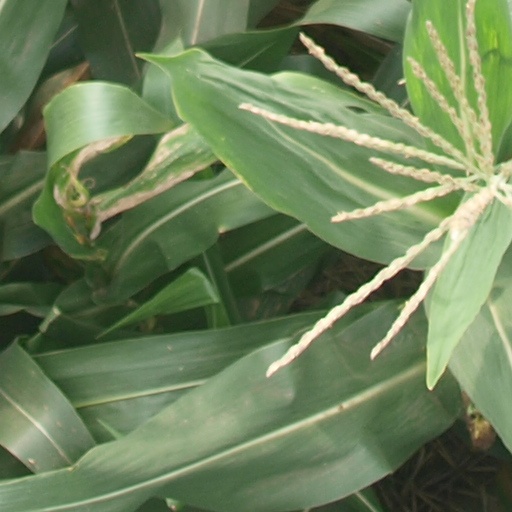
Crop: maize; corn